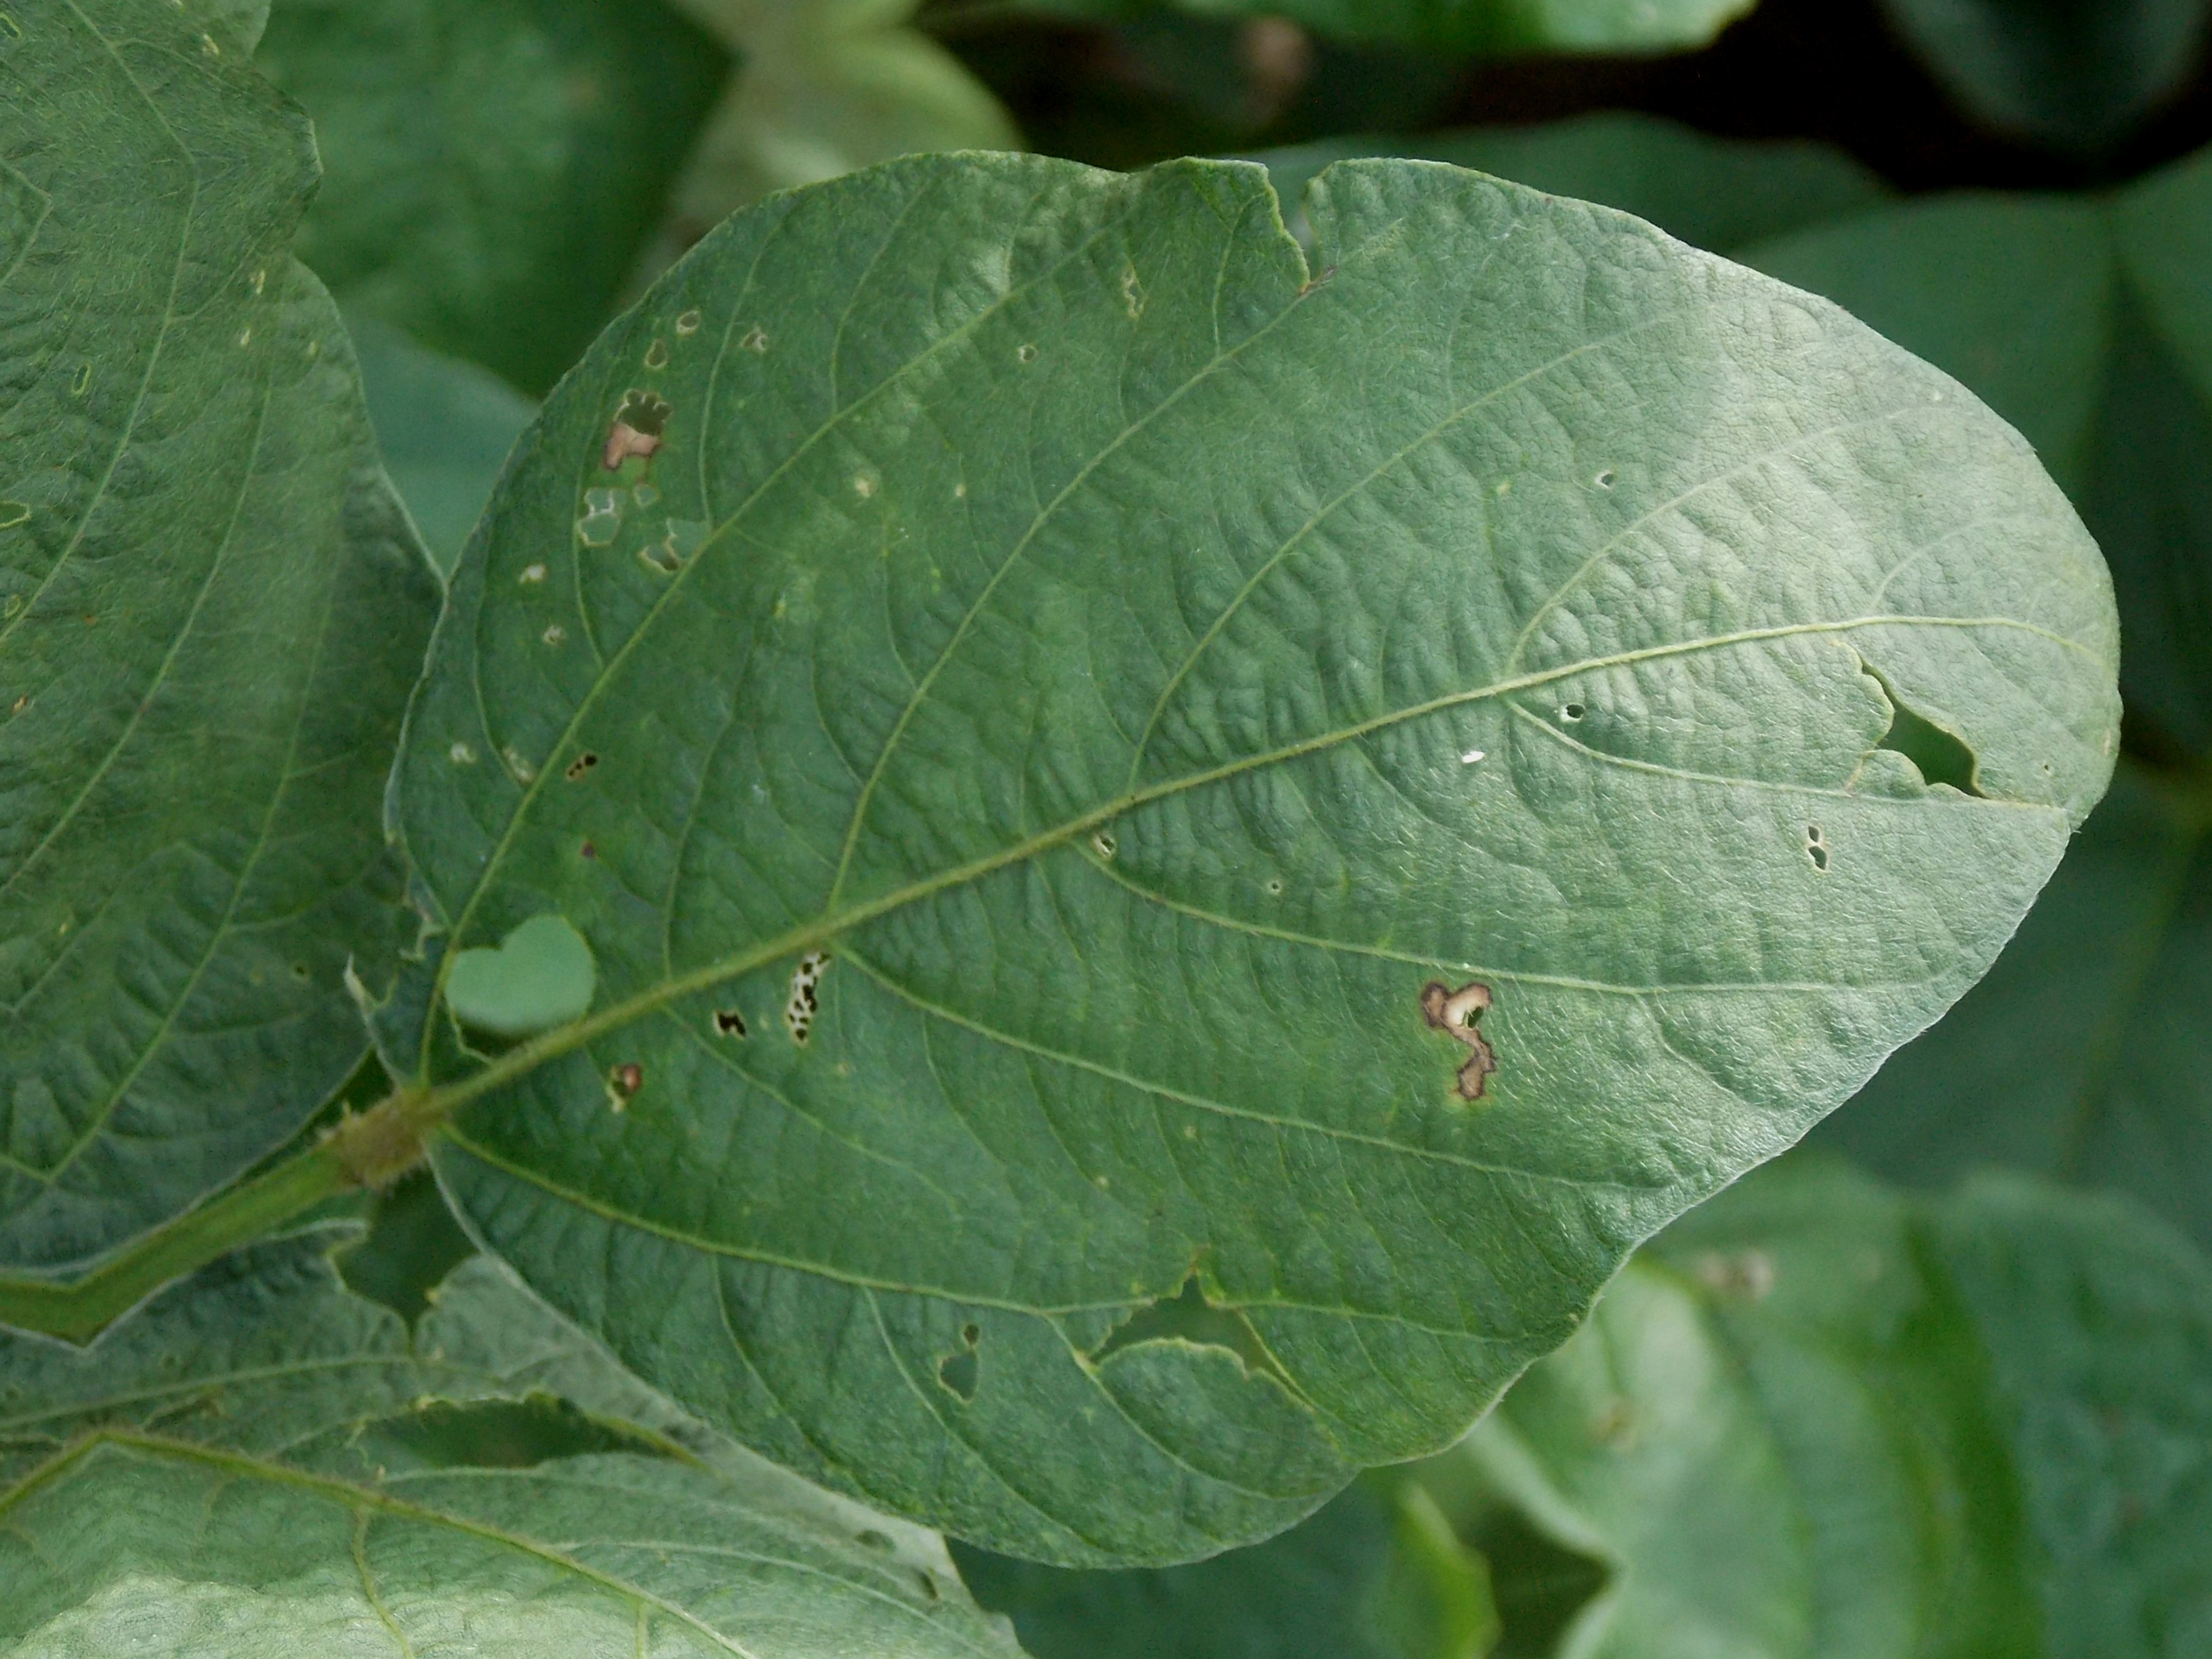
Label: Disease